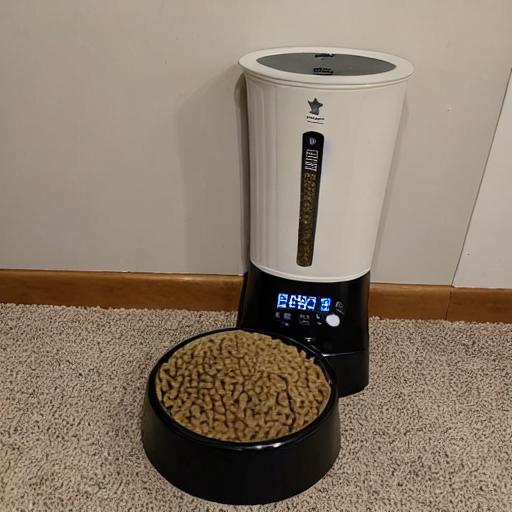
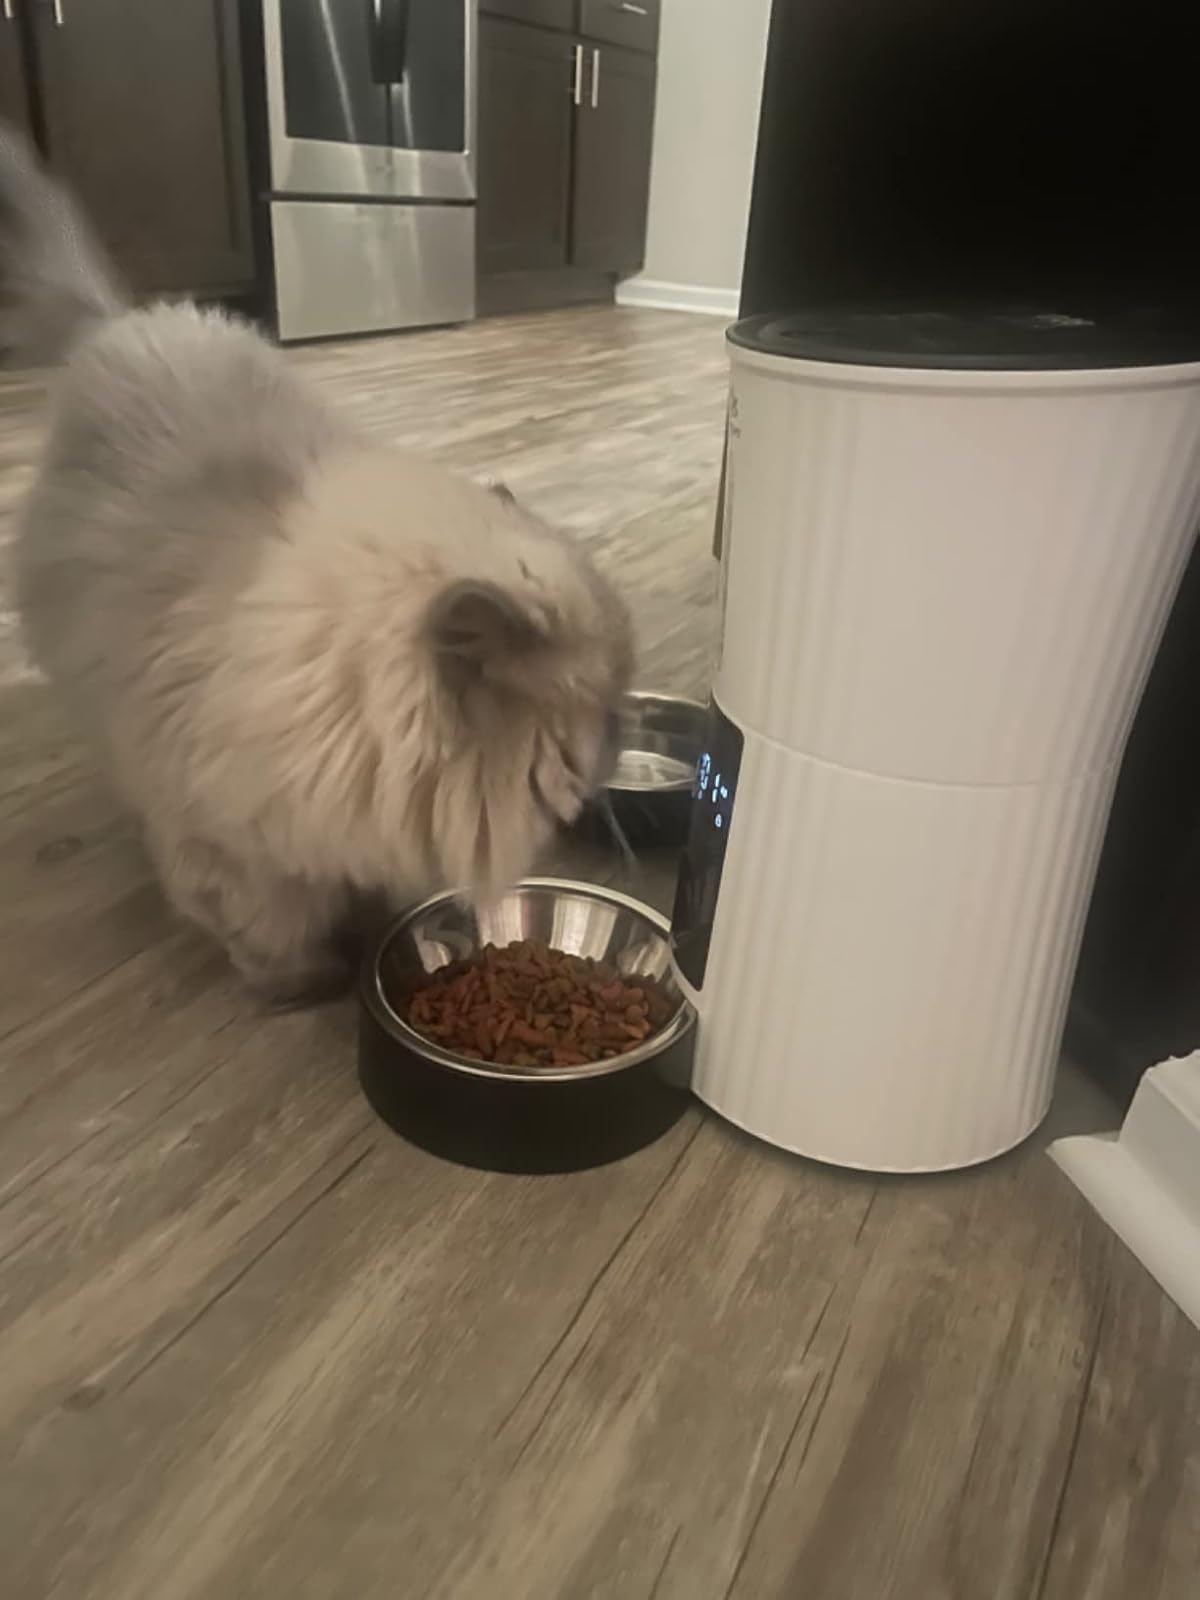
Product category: items_feeder
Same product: no